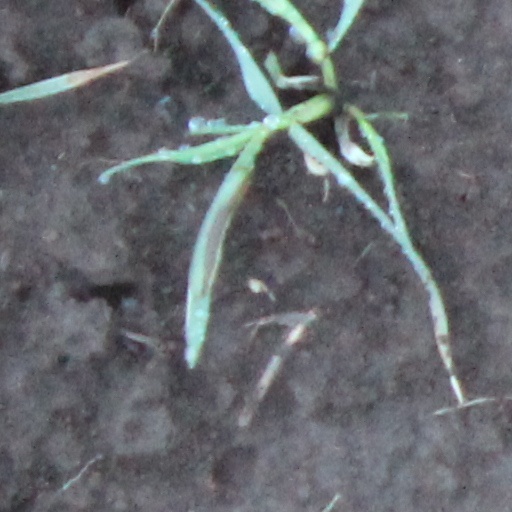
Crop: wheat